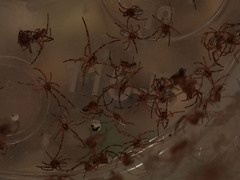
Species: Lactrodectus_hesperus